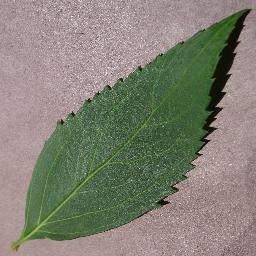
Label: Cherry___healthy